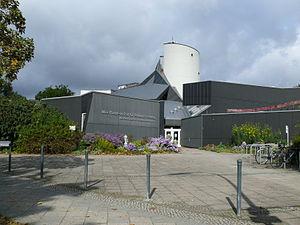
L'Institut Max-Planck de développement humain est un institut de recherche extra-universitaire dépendant de la Société Max-Planck situé à Berlin, consacré aux sciences de l'éducation.